South African Class GMA 4-8-2+2-8-4

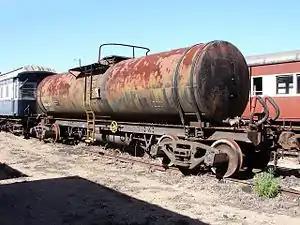
Type X-17 water tender

This was followed by a third and final batch of sixty locomotives in 1958. Of these, thirty were delivered by BP, of which only ten, numbered in the range from 4121 to 4130, had actually been built by BP. The other twenty, numbered in the ranges from 4111 to 4120 and 4131 to 4140, had once again been subcontracted by BP to NBL. These twenty therefore also bore works plates showing BP as well as NBL as builders. Number 4140 turned out to be the last steam locomotive built by North British. The other thirty locomotives of the third batch, numbered in the range from 4141 to 4170, were again built by Henschel in Germany.